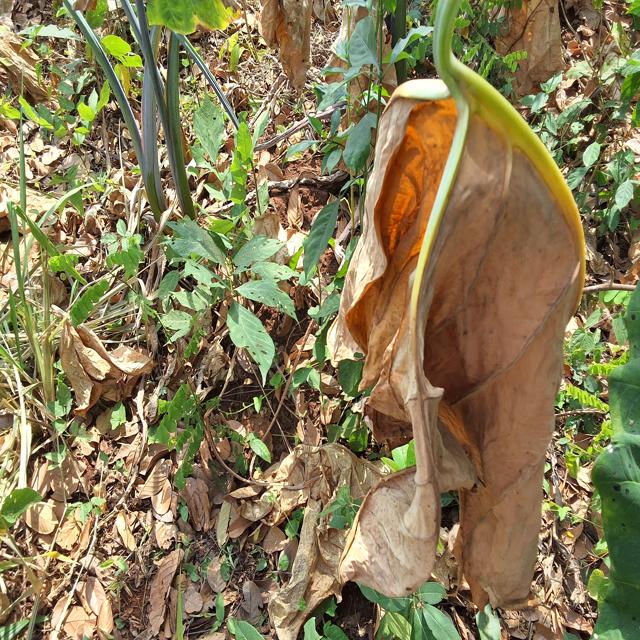
Label: Late_Blight